Helsingin Jalkapalloklubi

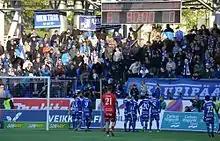
HJK supporters at the Bolt Arena in 2017.

In 1910, HJK arranged competition to find a crest for club, but the club board wasn't happy with the proposals. The crest was finally designed by Osmo Korvenkontio in 1913, it has only gone through minor changes during history.